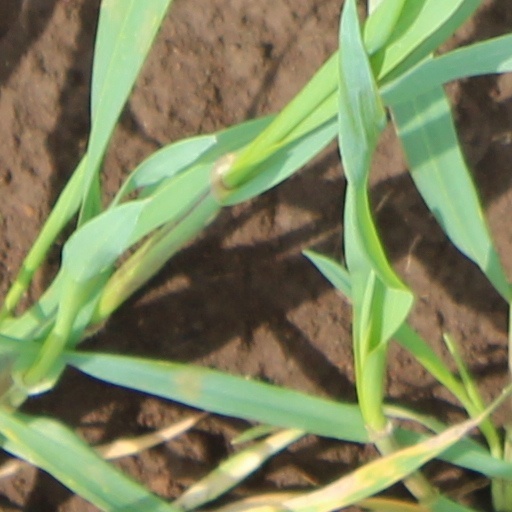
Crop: wheat